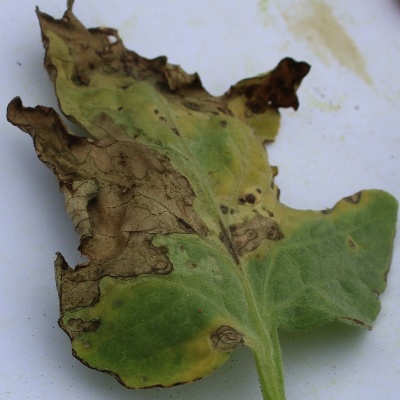
Crop: Tomato
Condition: leaf blight